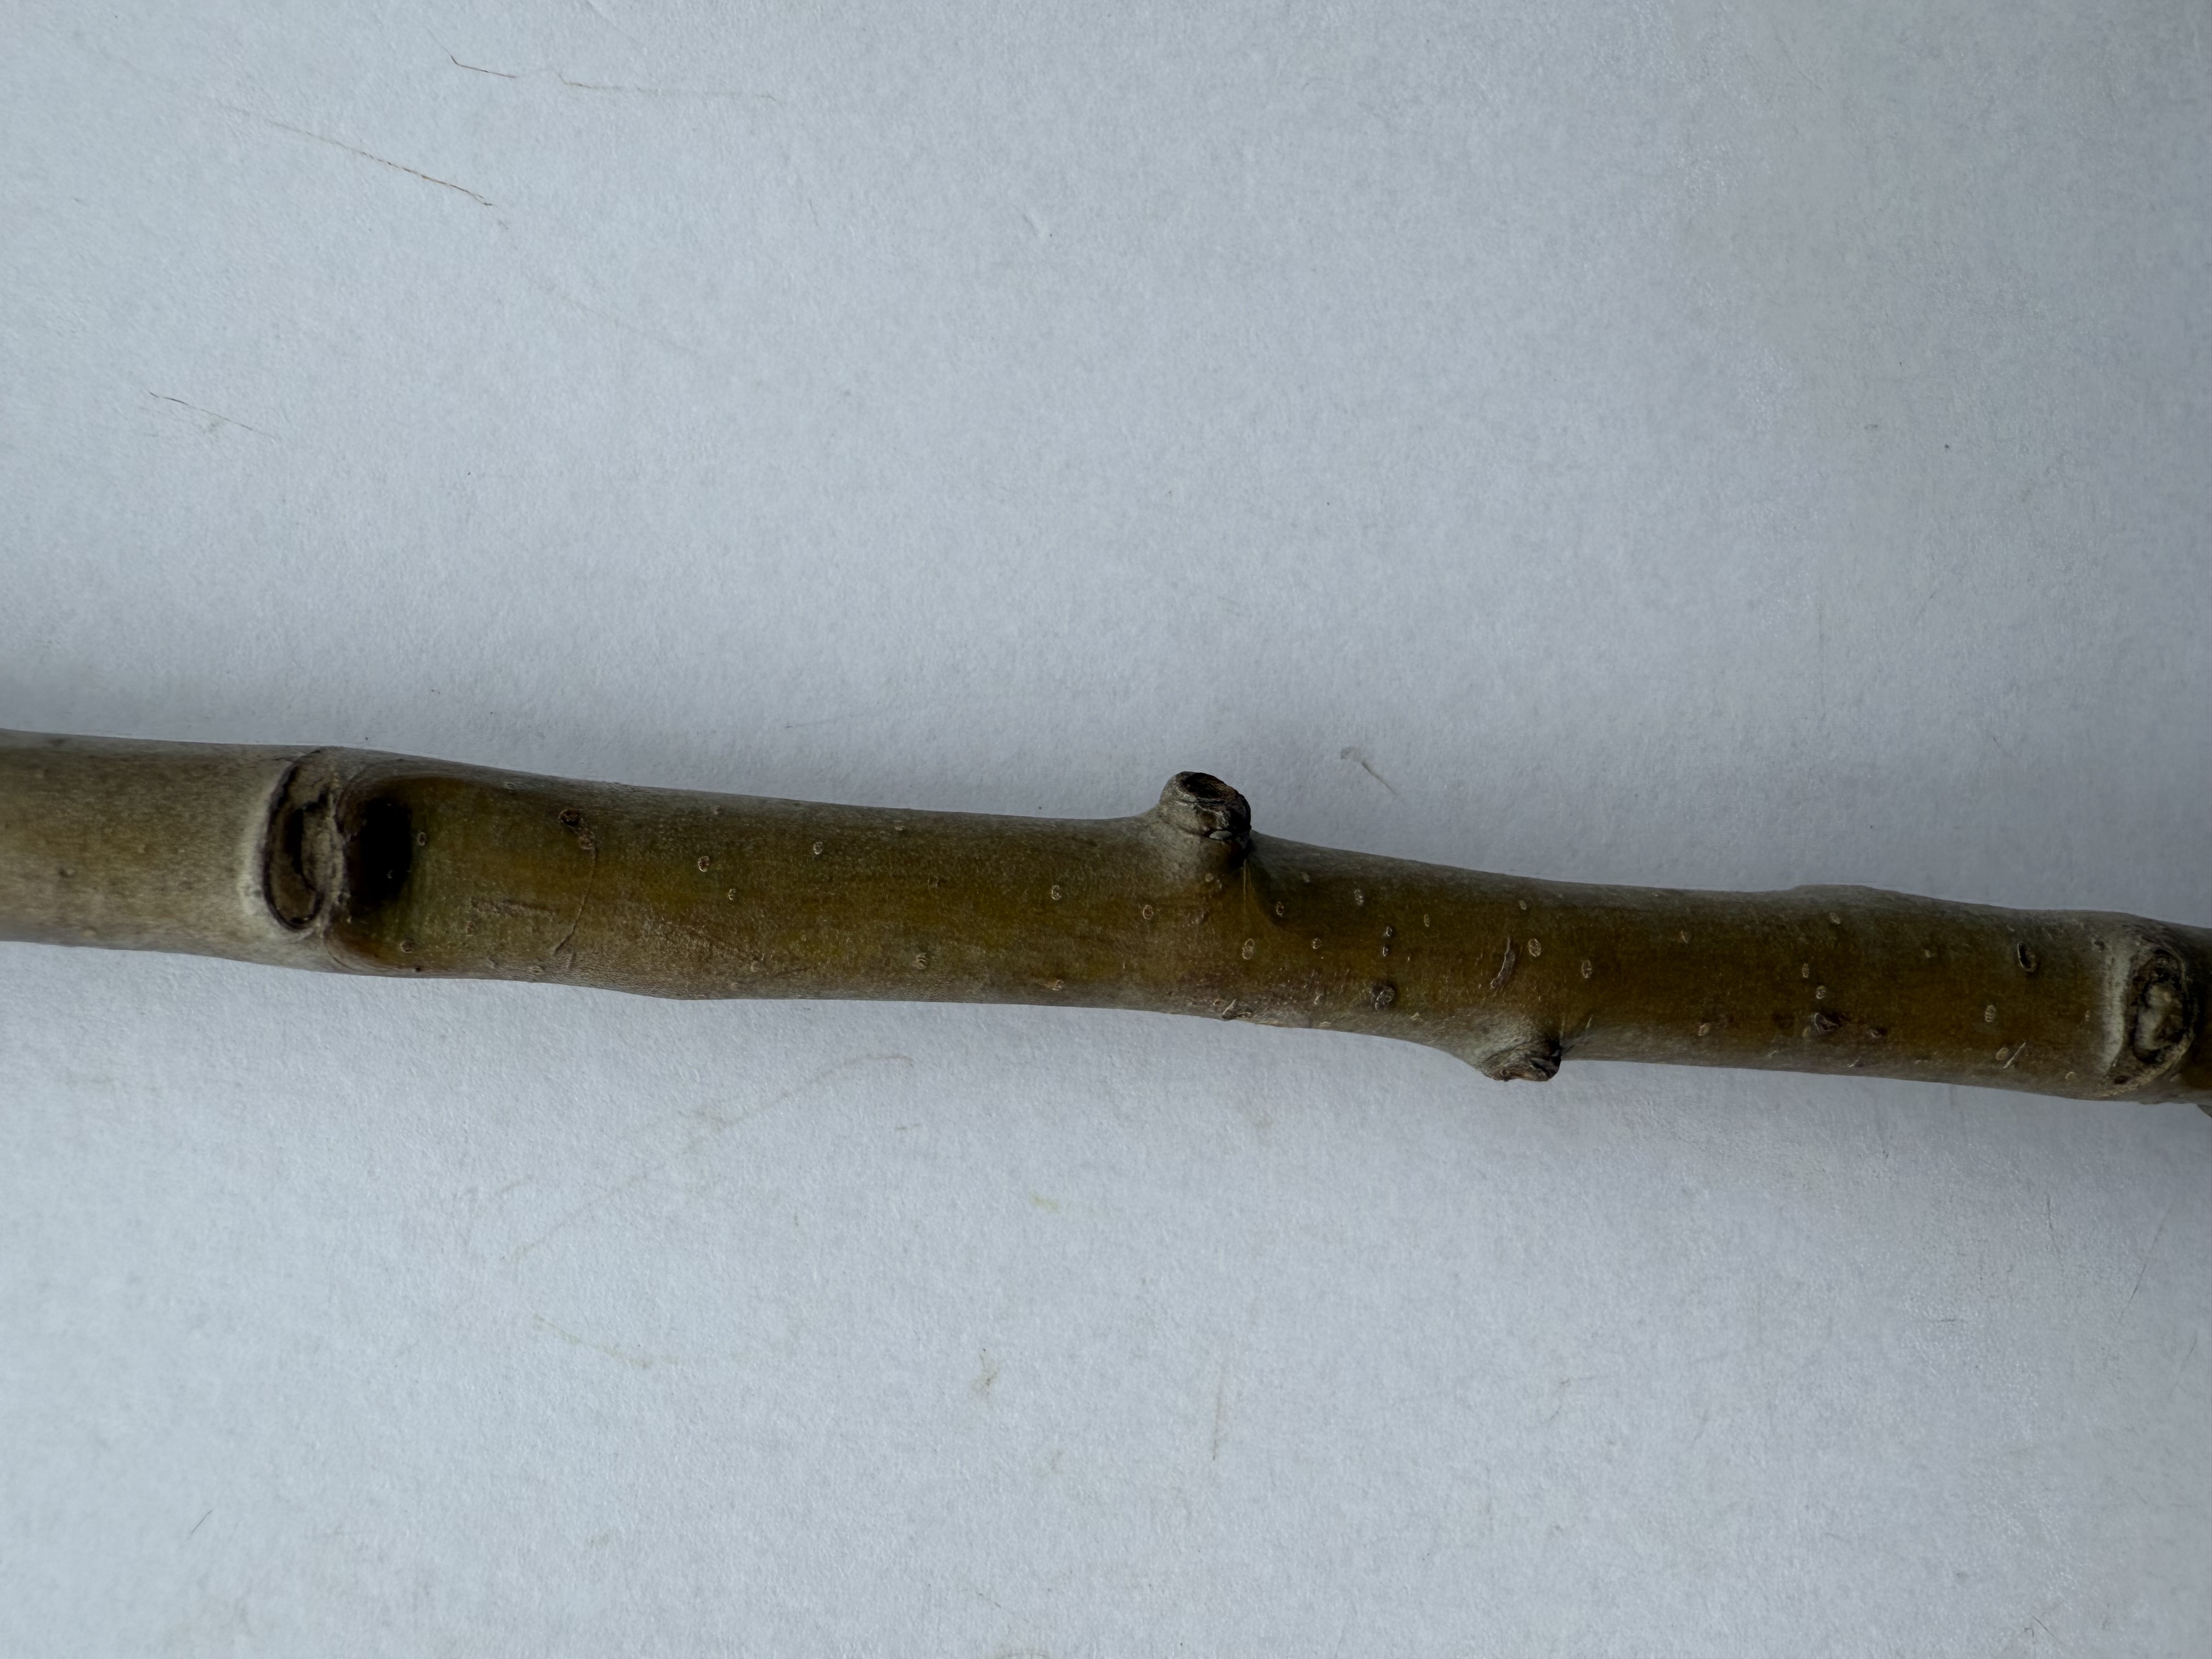
Variety: Akca Pear